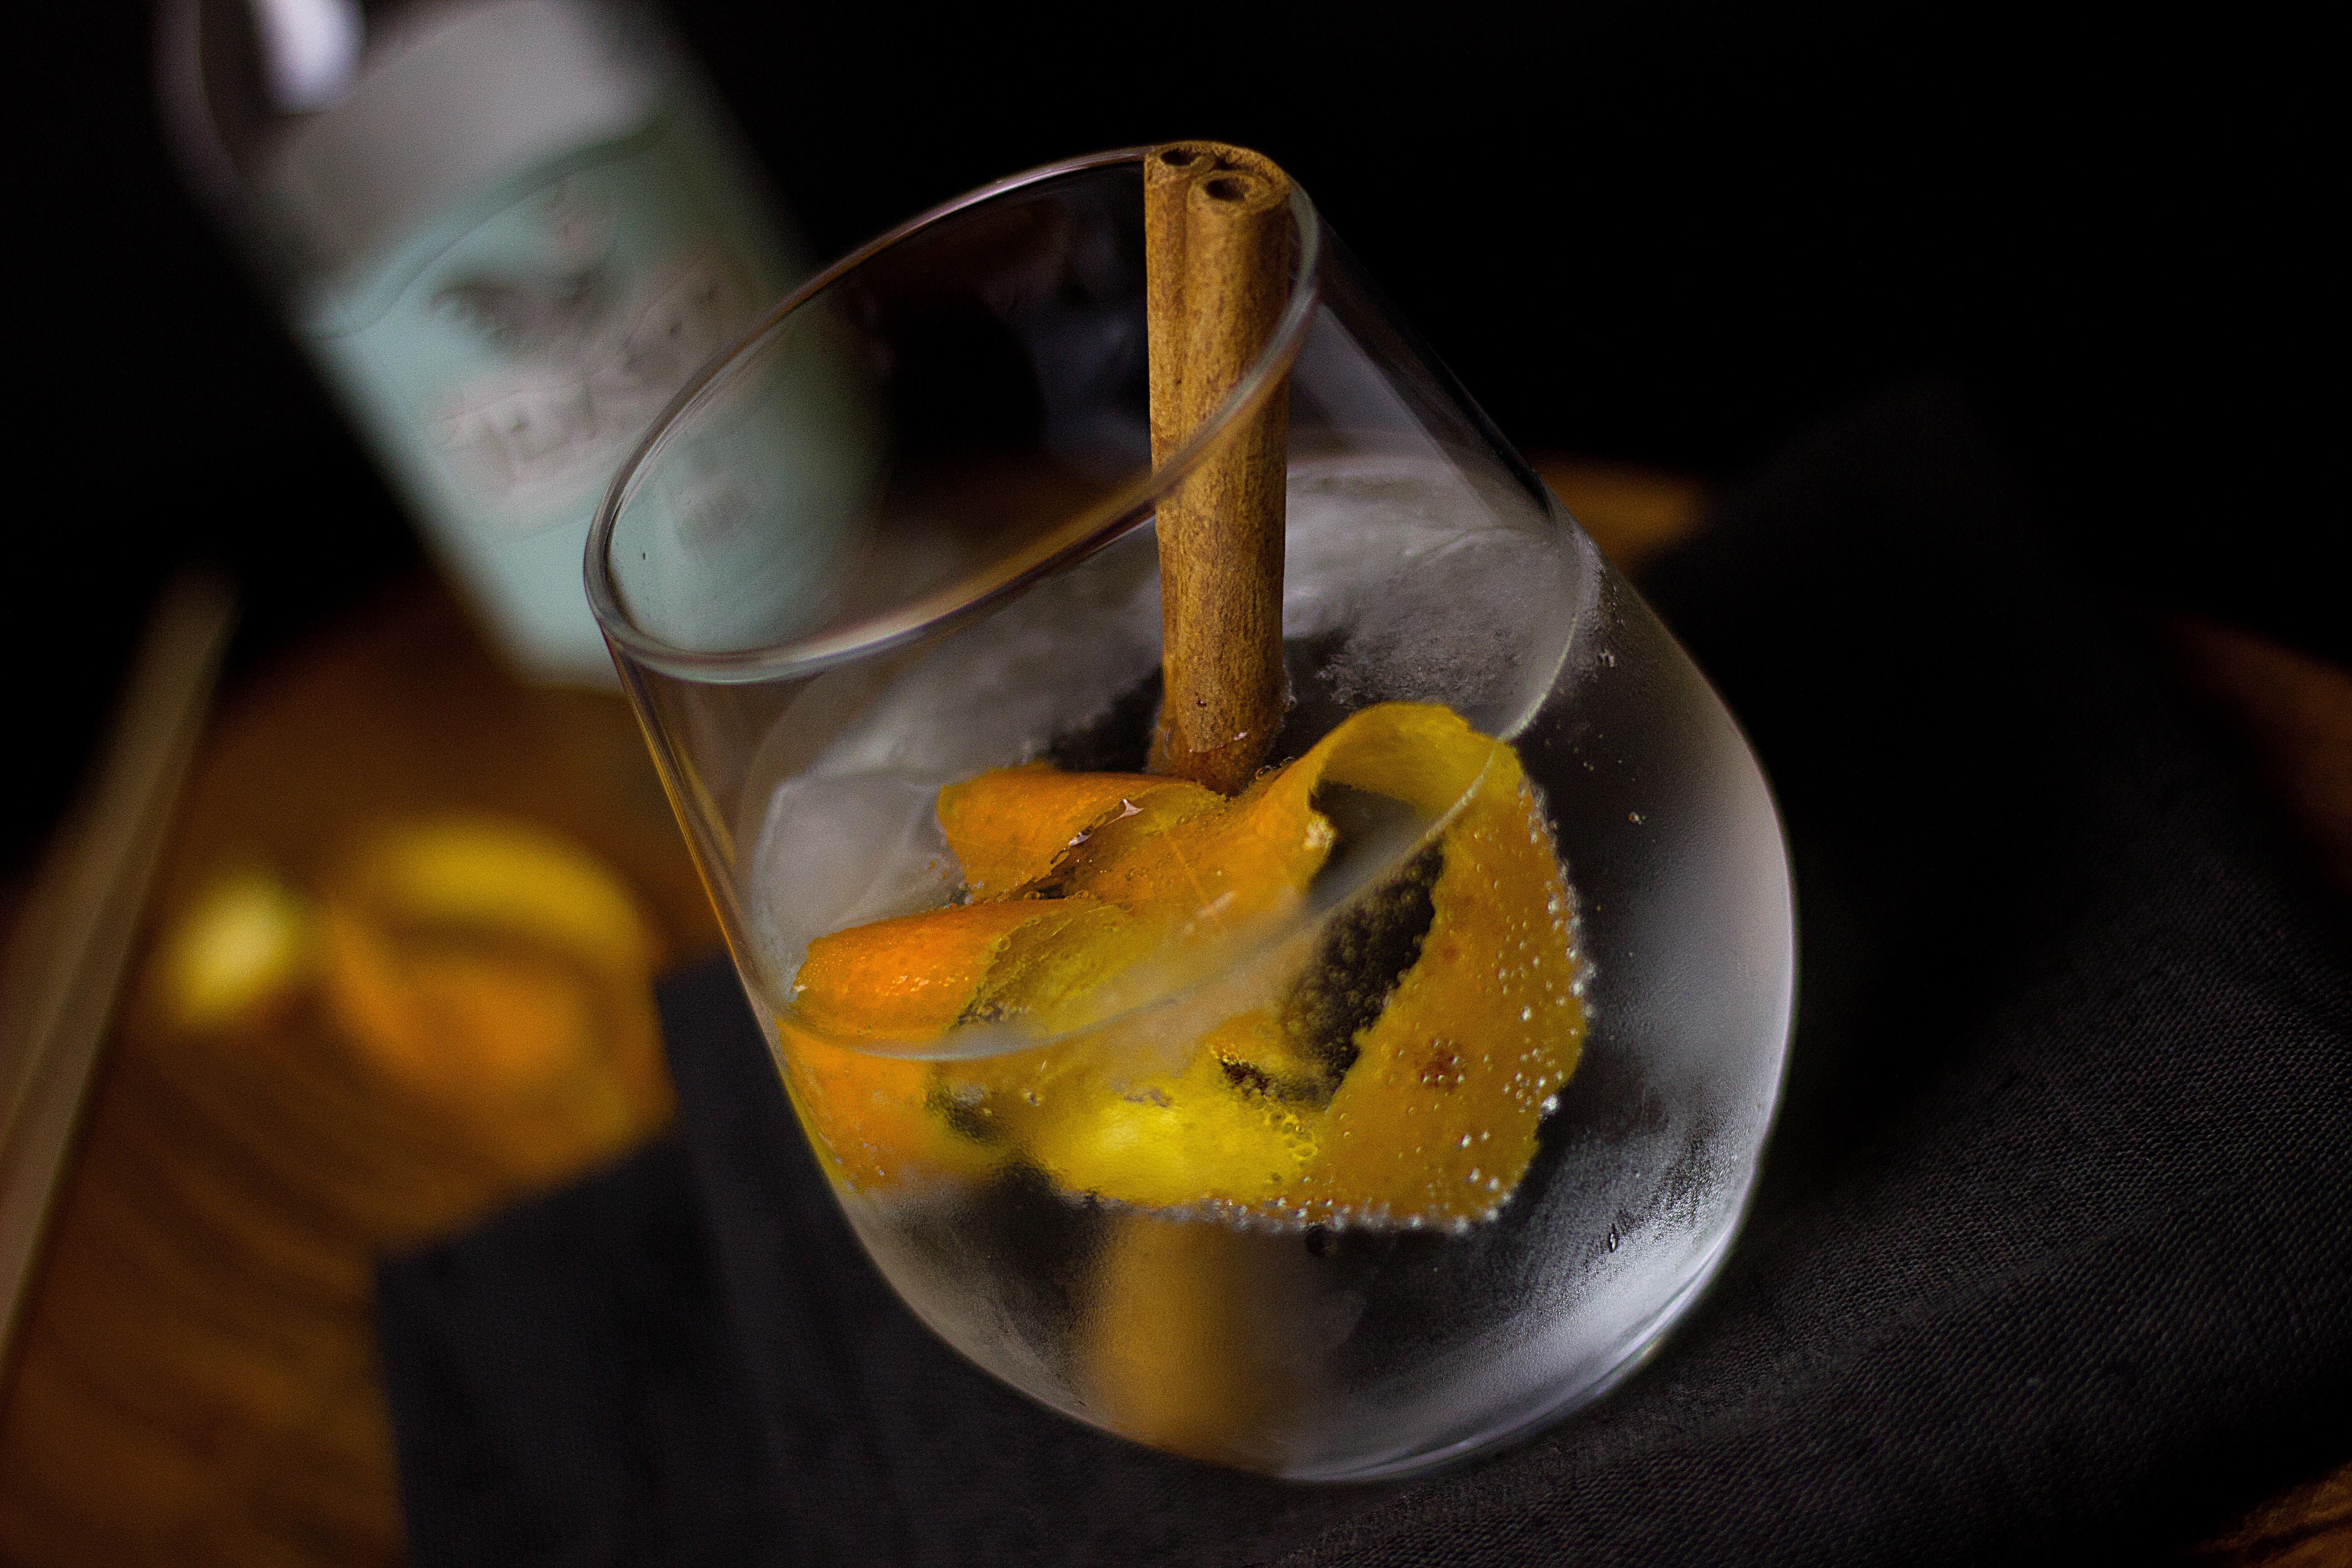
cold, winter, plant, fruit, flower, glass, bar, evening, orange, food, produce, drink, yellow, delicious, alcohol, cocktail, cinnamon, close up, alcoholic, refreshment, liqueur, mood, gin, macro photography, flowering plant, alcoholic beverage, still life photography, land plant, distilled beverage